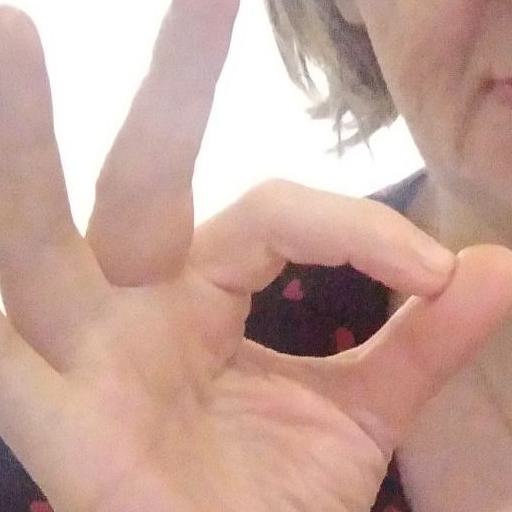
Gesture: ok